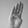
ASL letter: B